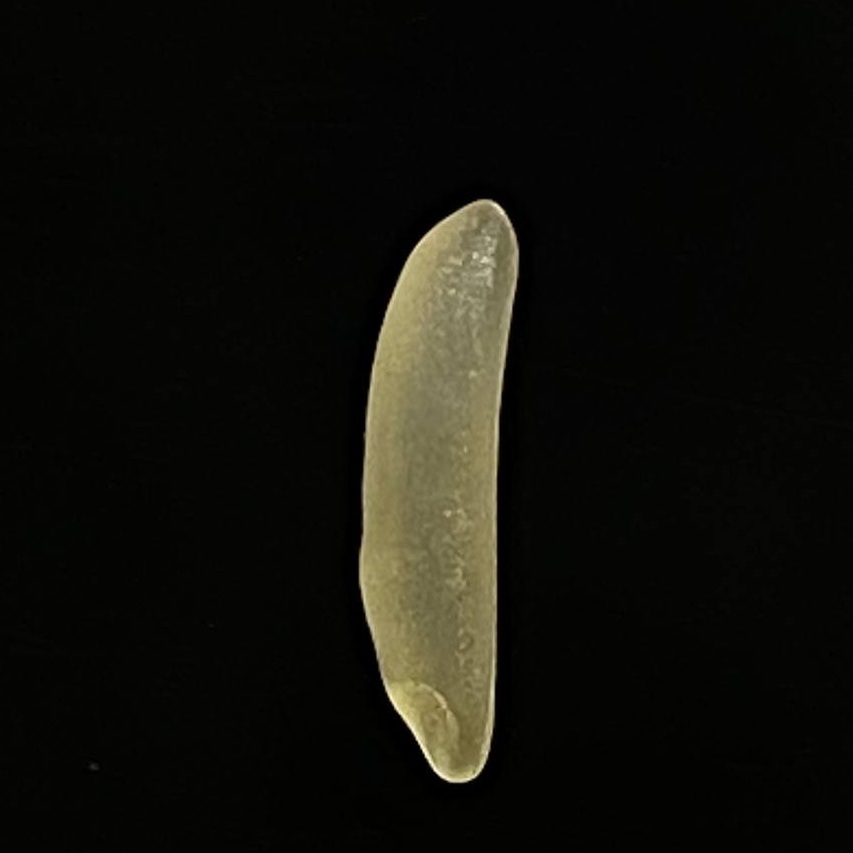
Rice variety: Bashmoti